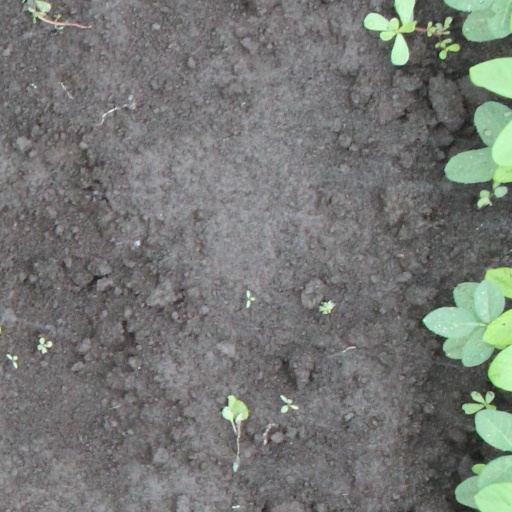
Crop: soybean